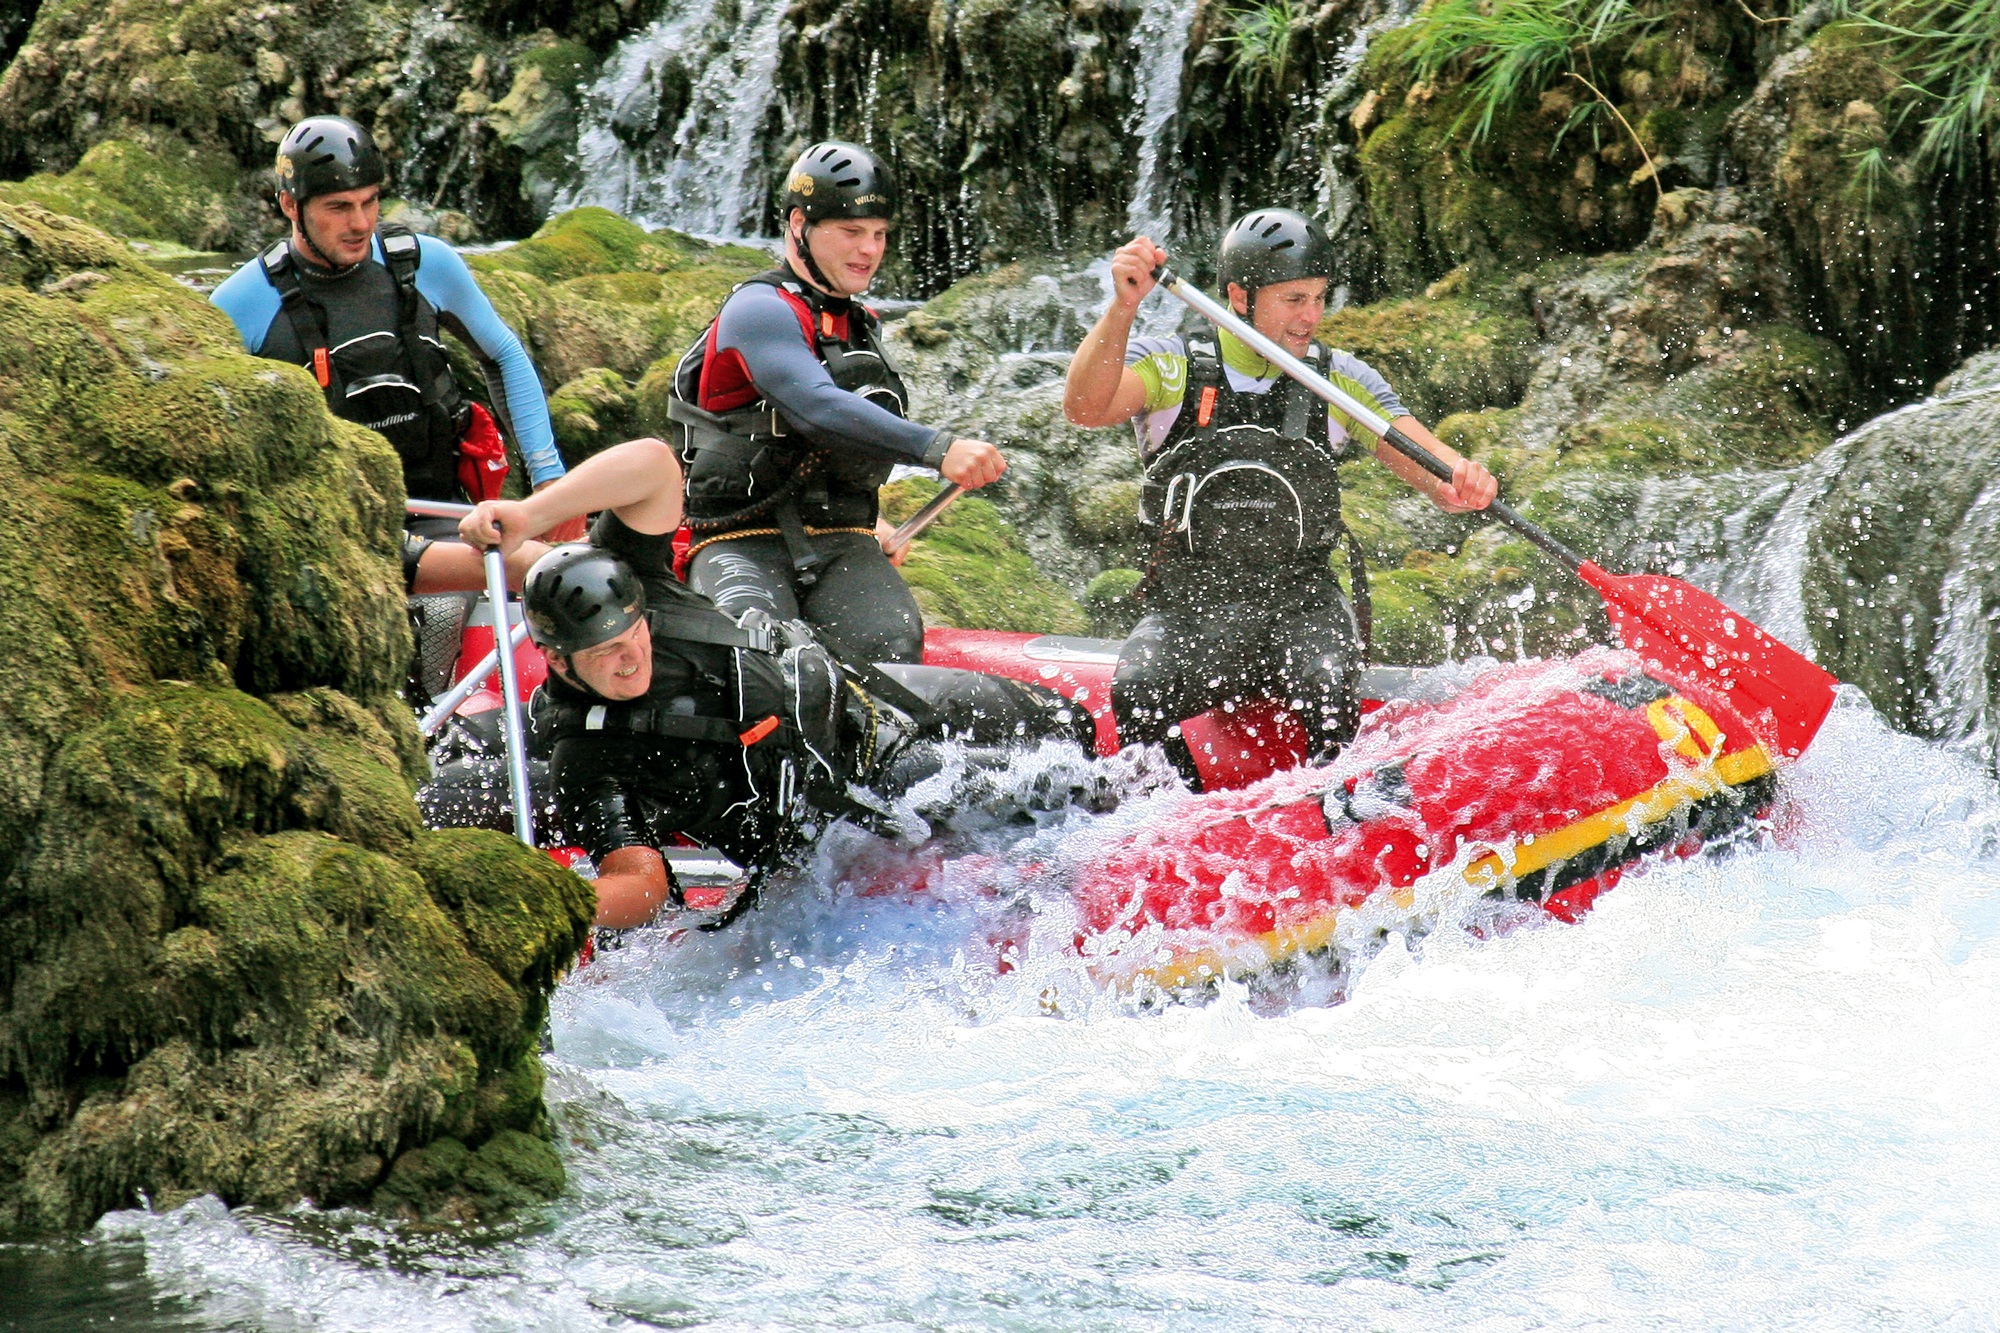
boat, river, canoe, vehicle, rapid, extreme sport, sports, boating, raft, bosnia, canoeing, water sport, rafting, una river